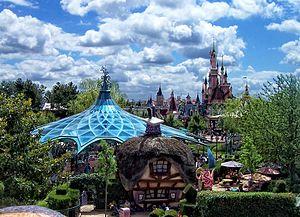
Un « Royaume enchanté » de Disney est un type particulier de parc à thèmes Disney répondant à plusieurs caractéristiques, celles définies par Walt Disney pour le parc Disneyland. C'est depuis l'ouverture d'Epcot en 1982 que les parcs Disney peuvent être divisés en deux catégories : les Royaumes enchantés et les autres parcs.
Couvrant la moitié de l'Île-de-France, la Seine-et-Marne dispose d'une réelle qualité d'offre culturelle et touristique : châteaux, musées, villages de caractère et d'artistes témoignent de la richesse de son passé culturel et artistique.